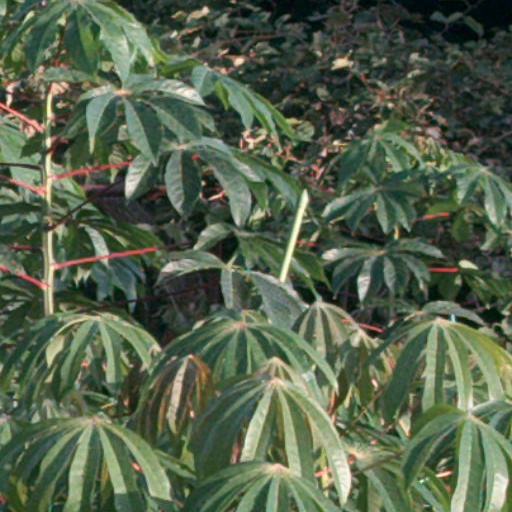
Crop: cassava